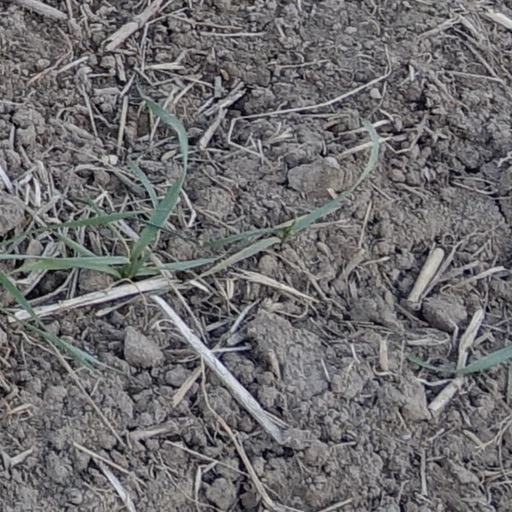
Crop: wheat